Eye pillow

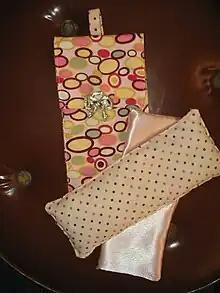
Homemade eye pillow

Eye pillows are typically used to shield the eyes from light and to apply a gentle, relaxing weight over and around the eyes. They are also used to stimulate the oculocardiac reflex and lower the heart rate, helping to activate the parasympathetic nervous system.